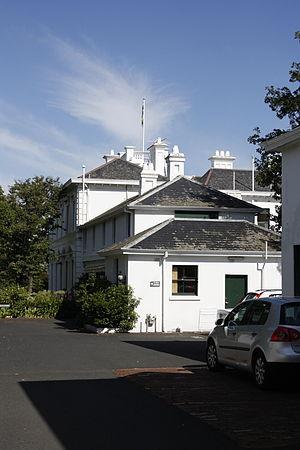
Toorak est un quartier de la ville de Melbourne, en Australie.